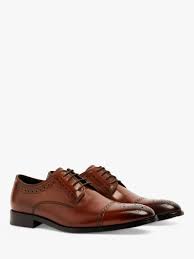
Label: Brogue